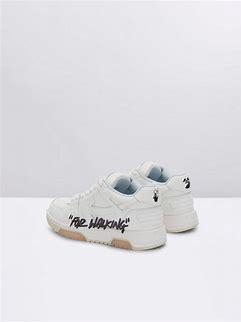
Brand: Off-White
Model: Off Out Of Office For Walking